Blacksmith

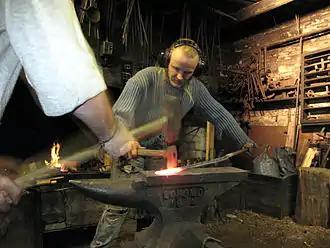
An artist blacksmith and a striker working as one

Heating iron to a "forging heat" allows bending as if it were a soft, ductile metal, like copper or silver.